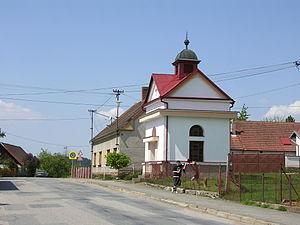
Salačova Lhota est une commune du district de Pelhřimov, dans la région de Vysočina, en Tchéquie. Sa population s'élevait à 129 habitants en 2019.